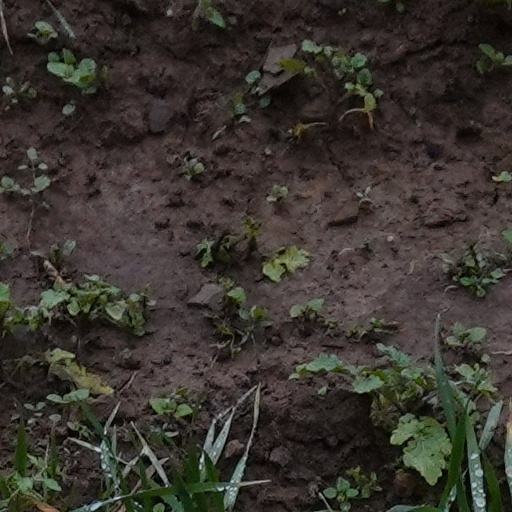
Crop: wheat